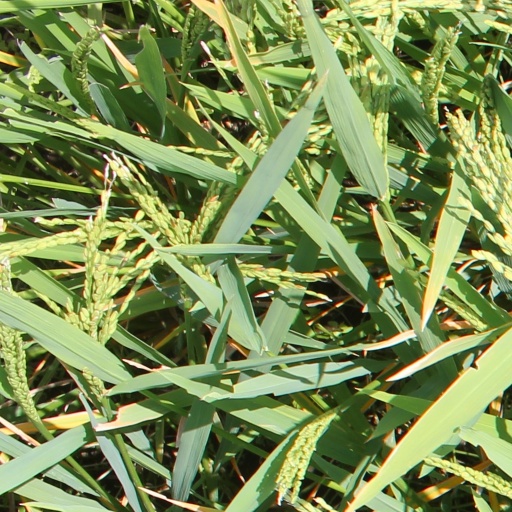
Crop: rice